Philip V of France

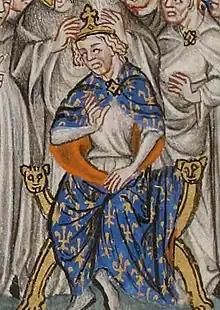
Contemporary miniature depicting the coronation of Philip V, from the "Grandes Chroniques de France"

Philip V ( 1291 – 3 January 1322), known as the Tall, was King of France and Navarre (as Philip II) from 1316 to 1322. Philip engaged in a series of domestic reforms intended to improve the management of the kingdom. These reforms included the creation of an independent Court of Finances, the standardization of weights and measures, and the establishment of a single currency.